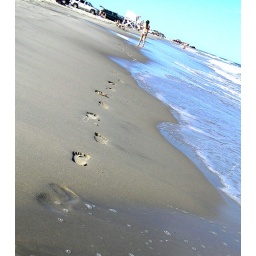
And she walks along the edge of where the ocean meets the land......Just like she's walking on a wire in the circus